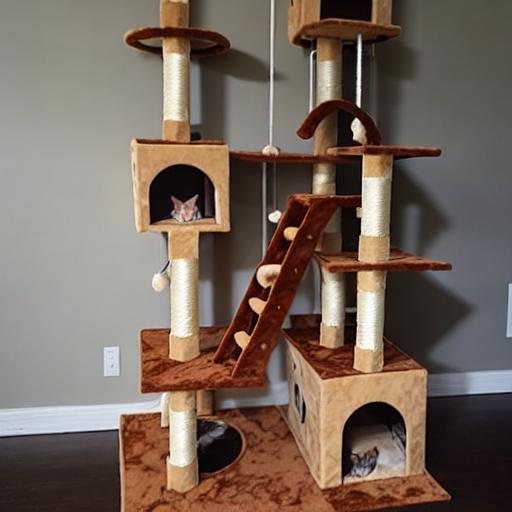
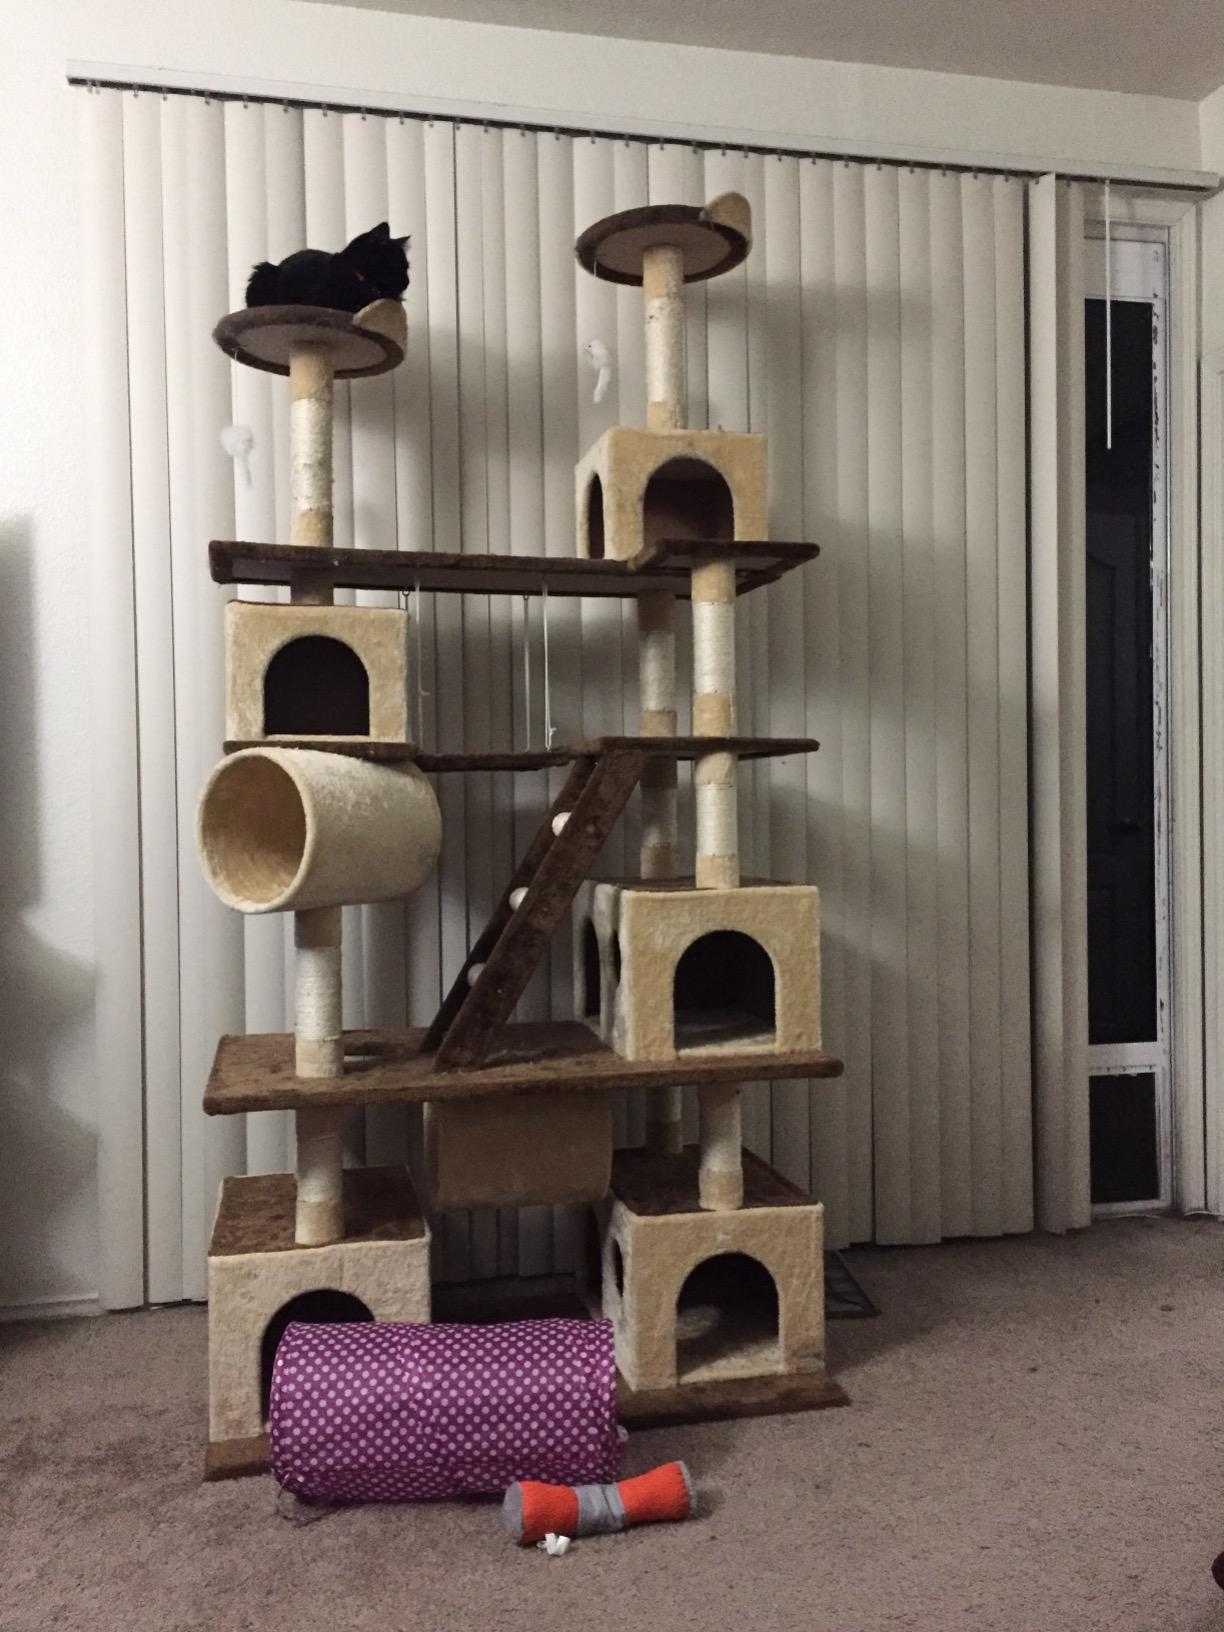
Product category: items_cat tree
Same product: no